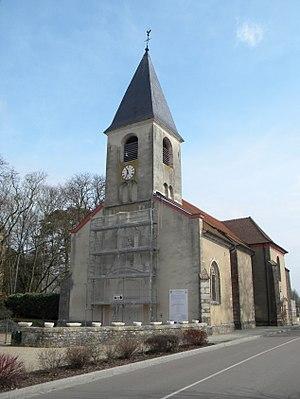
Eglise